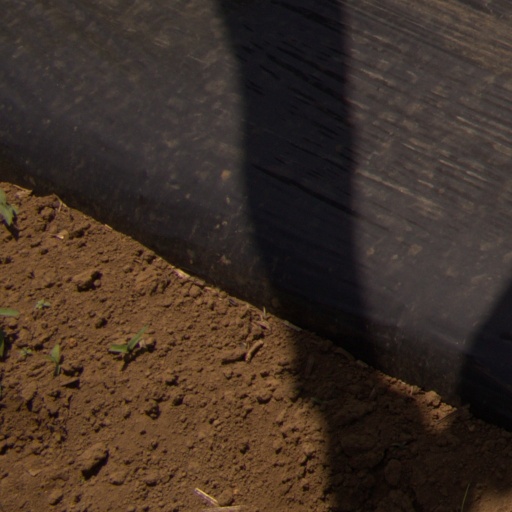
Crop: Jerusalem artichoke